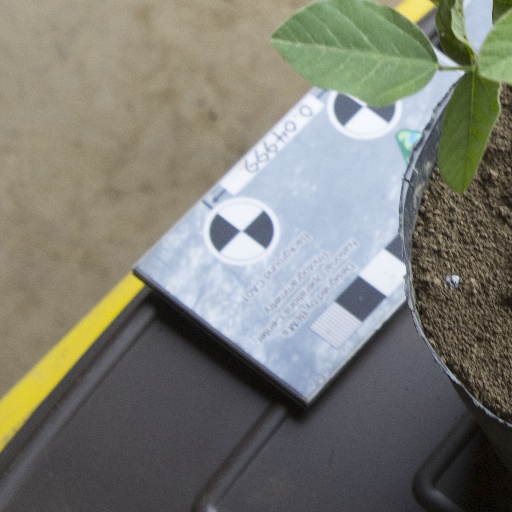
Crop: soybean